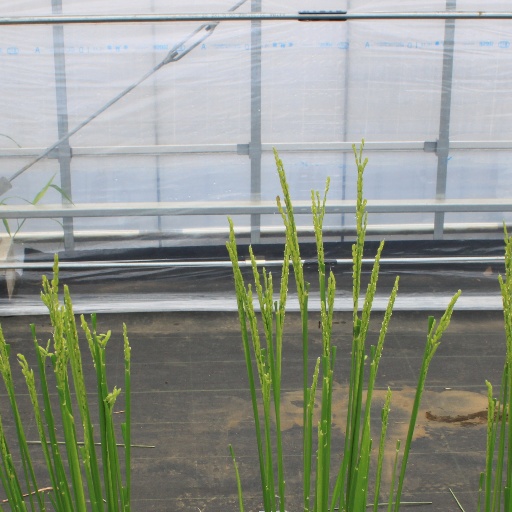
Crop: rice